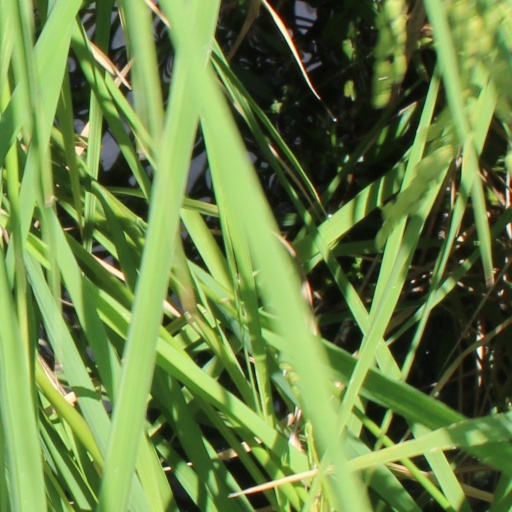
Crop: rice